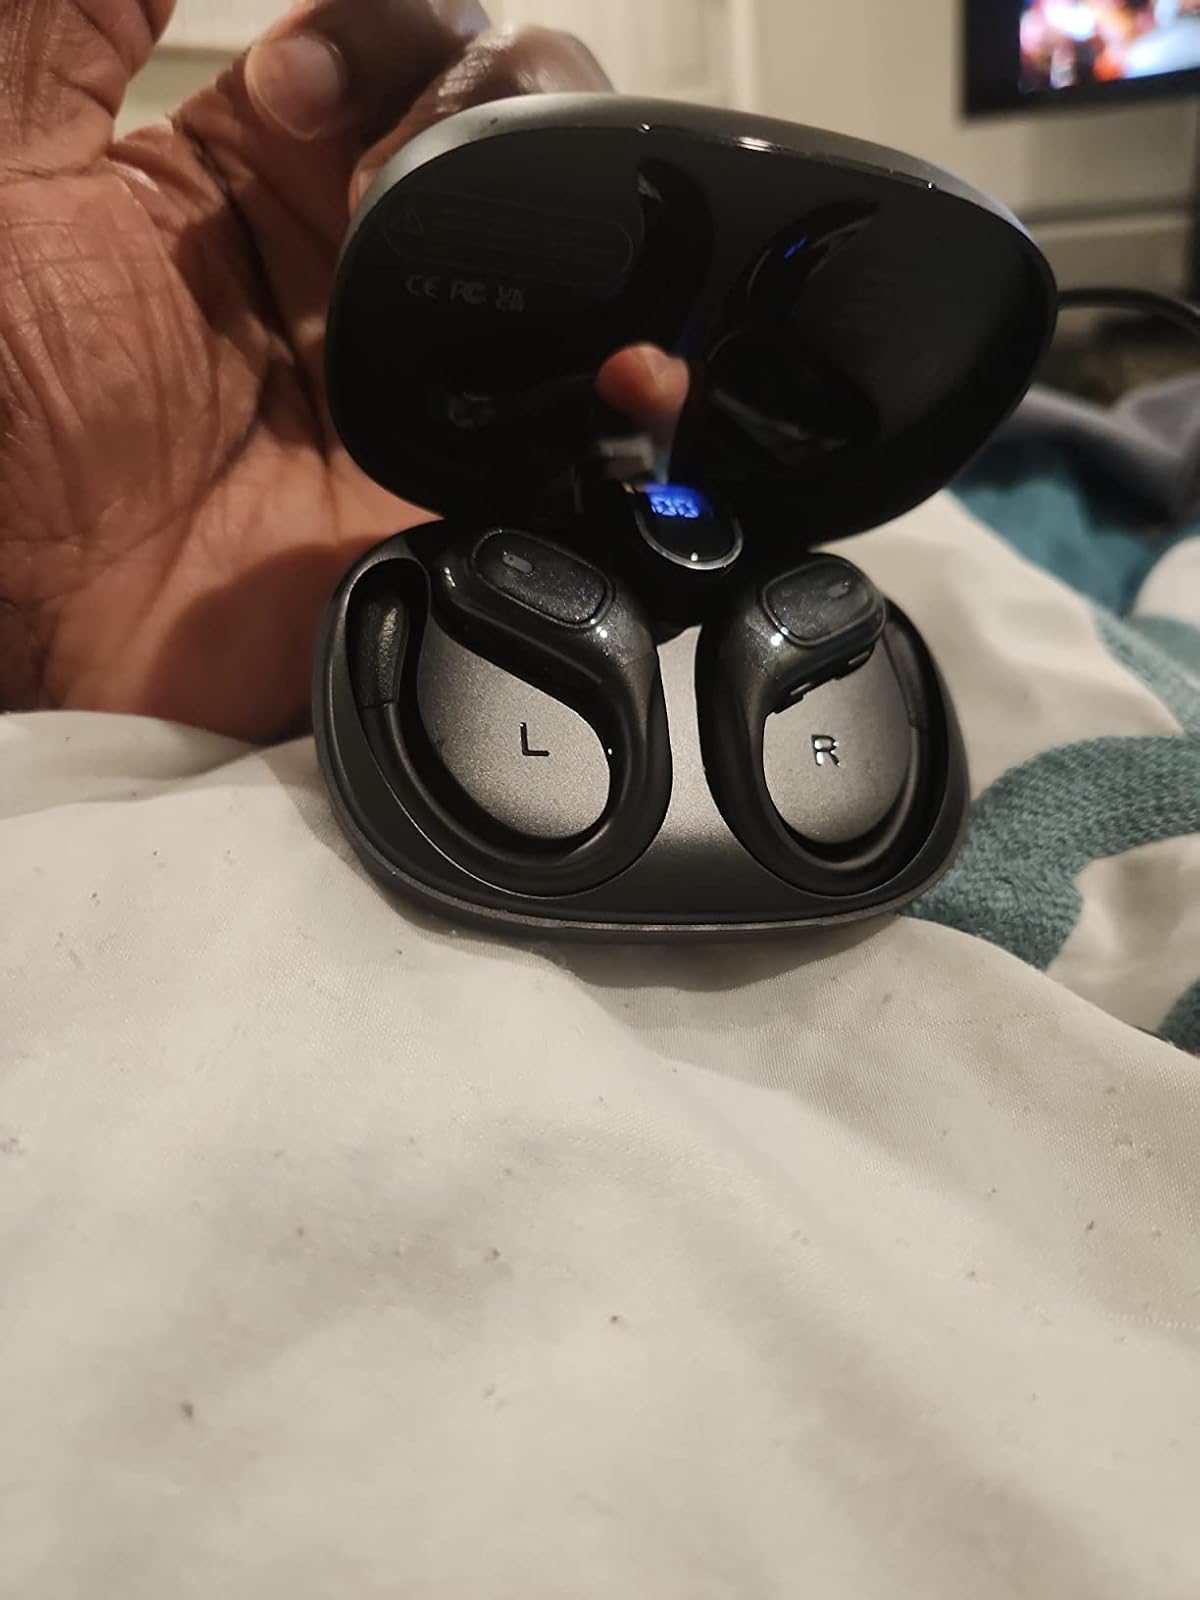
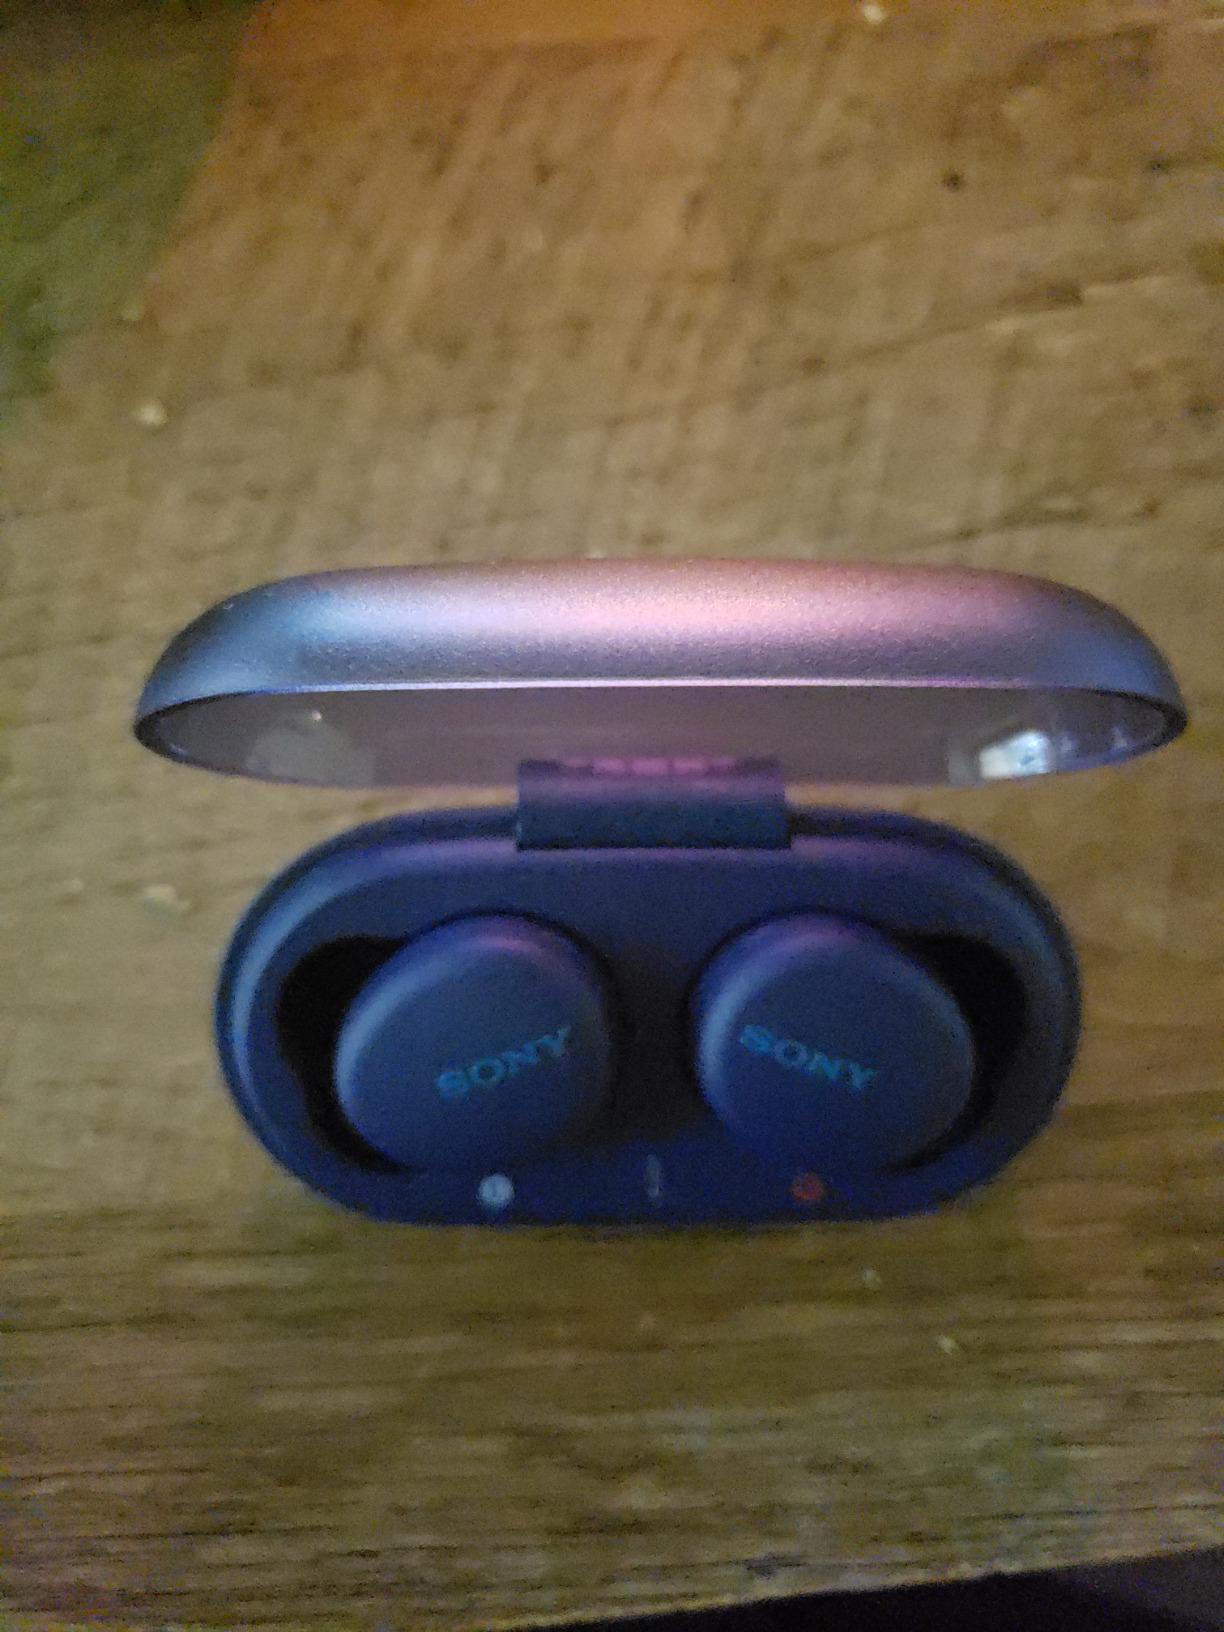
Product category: earbuds
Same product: no